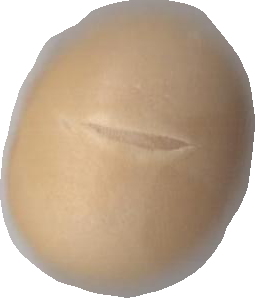
Variety: Grobogan